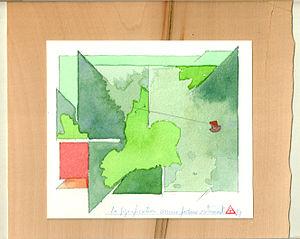
Aquarelle 14 x 11 cm